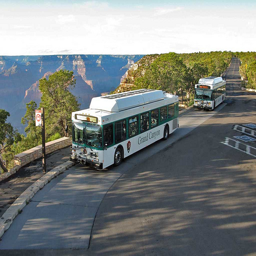
A bus parked on the side of a road near a cliff.
a bus coming down a mountain road, parking at a lookout point.
Two tour busses stopping at a scenic overlook.
Two public transit buses parked on the side of a road, on the side of a cliff.
Buses are along the edge of a road next to trees.